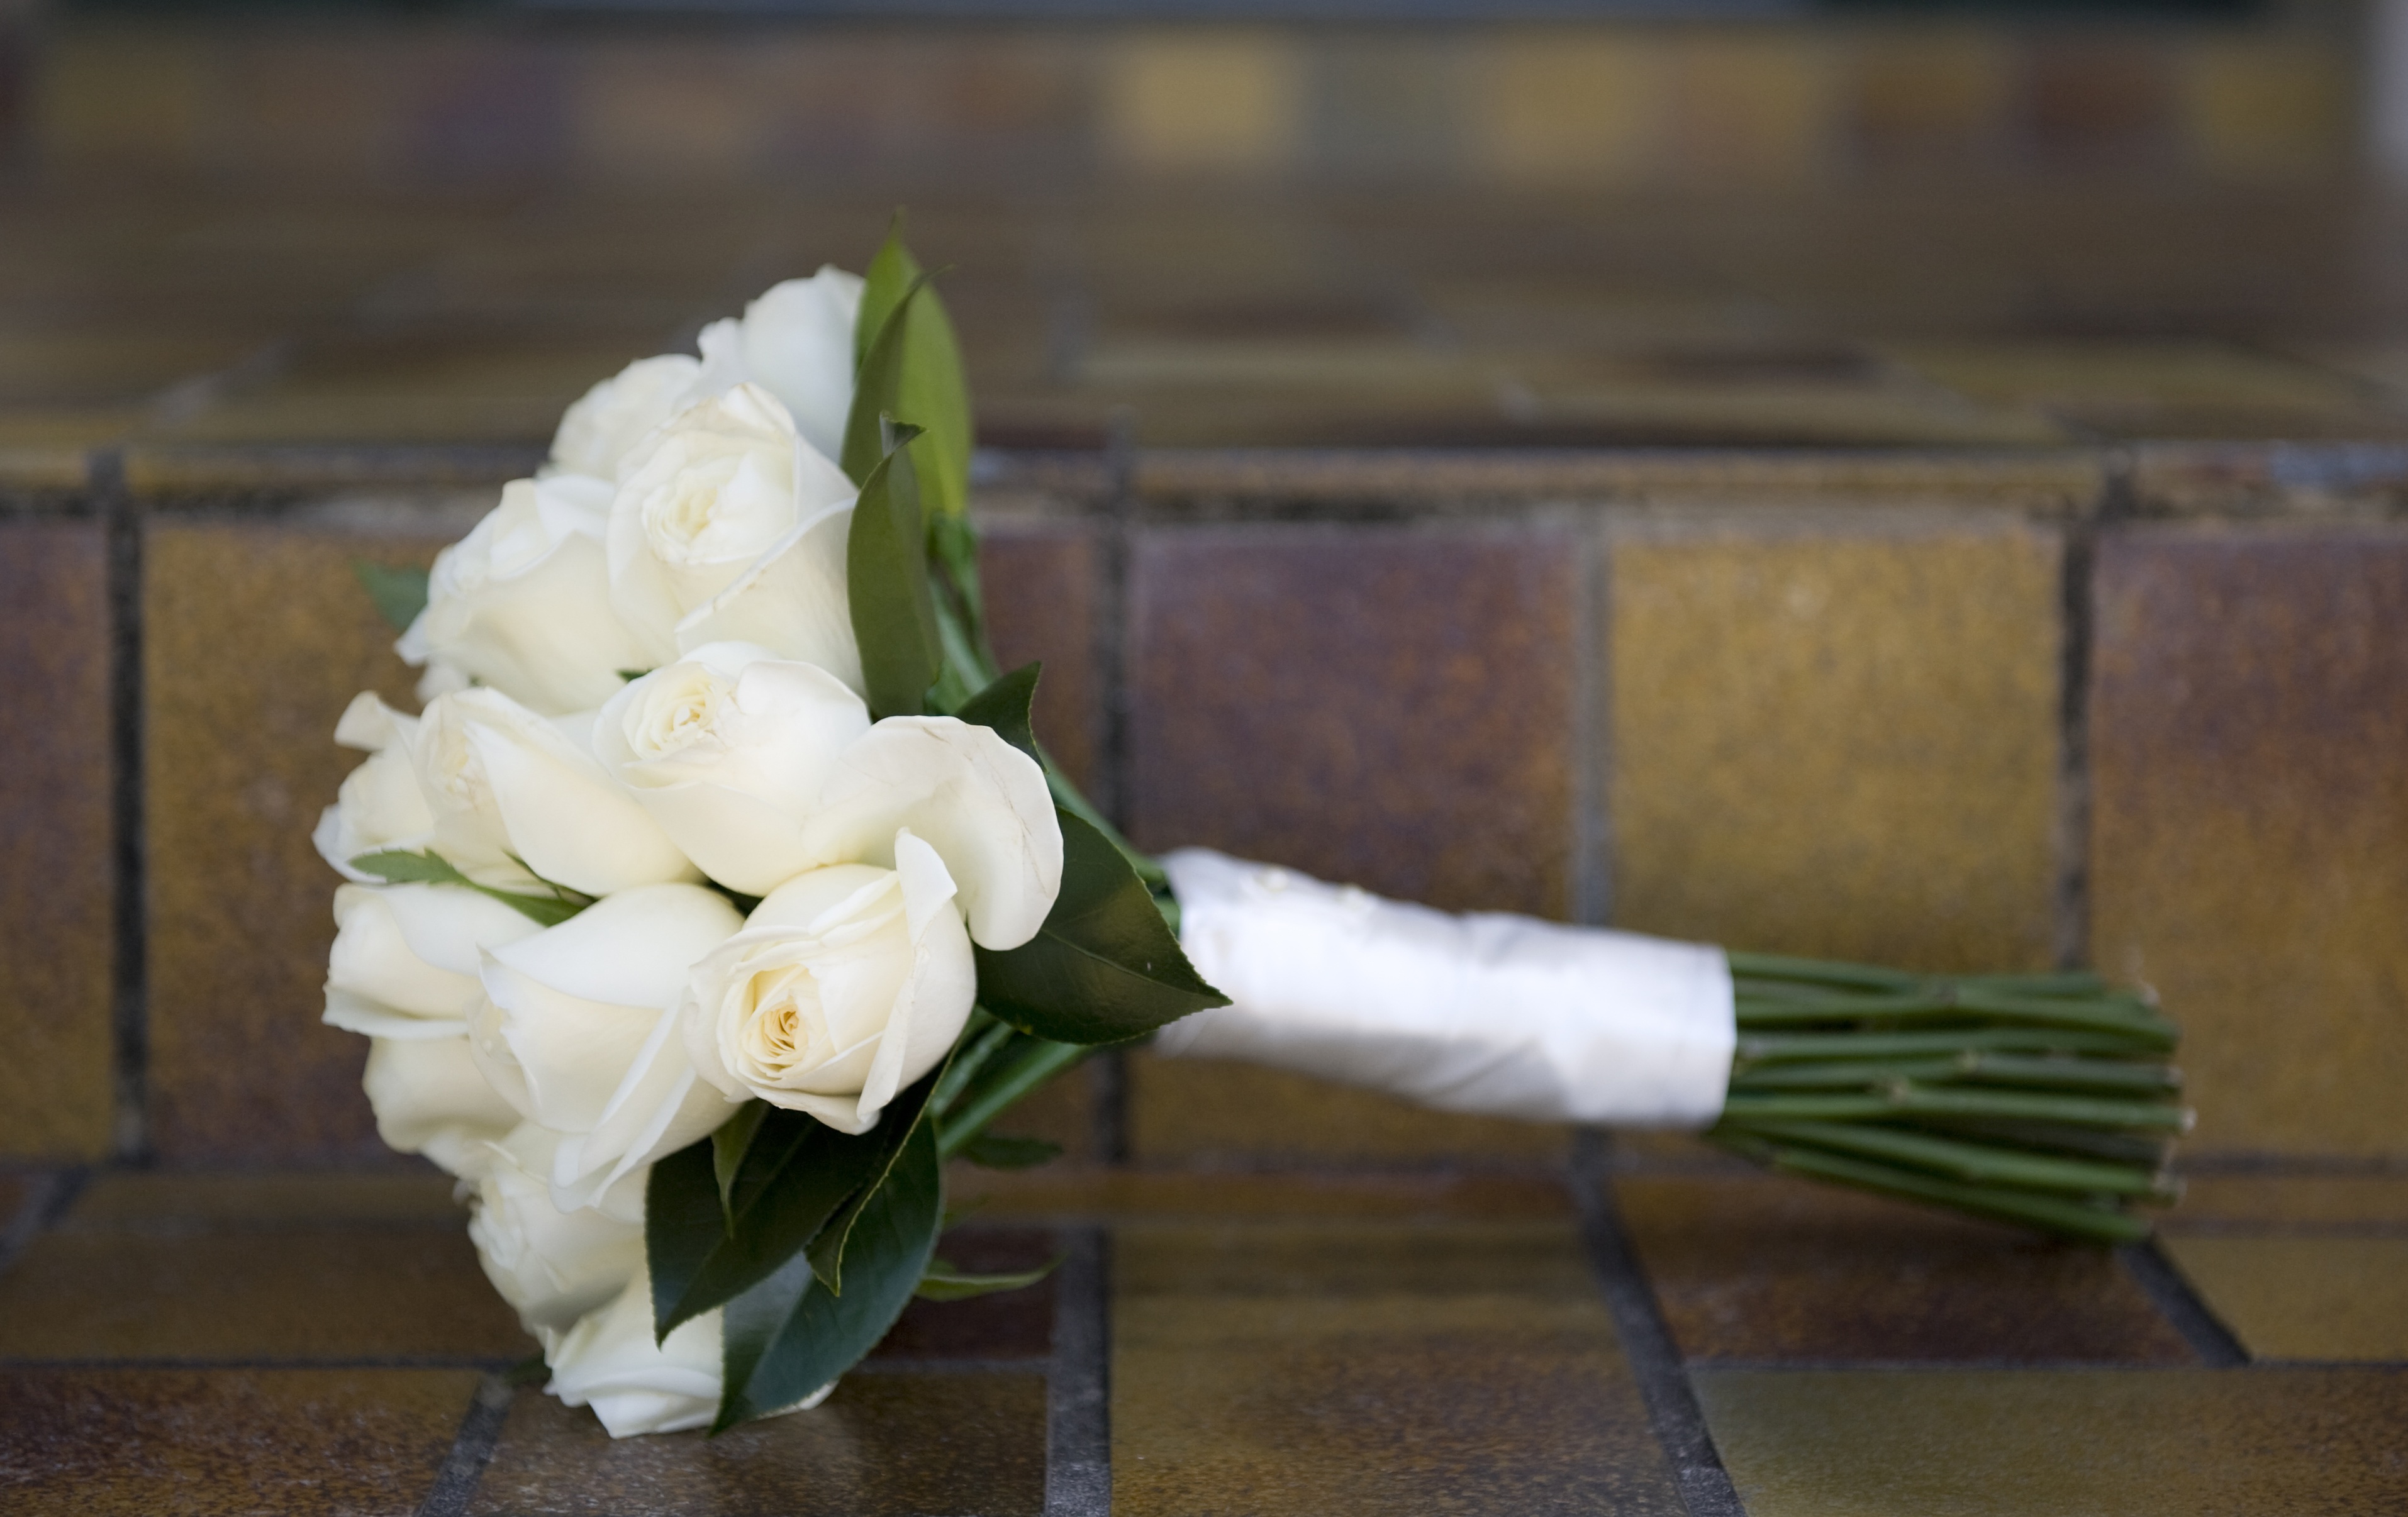
plant, white, flower, celebration, love, bouquet, rose, green, romantic, wedding, flowers, floristry, bridal, wedding flowers, flowering plant, flower bouquet, cut flowers, floral design, land plant, flower arranging